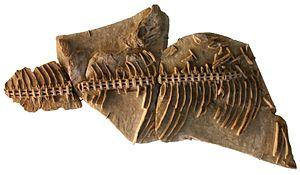
Fossile de Saurodon intermedius (jr synonym = Saurocephalus intermedius). Environ -70 000 000 à -68 000 000 ans.